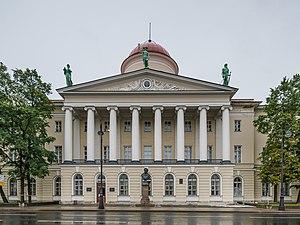
La Maison Pouchkine, de son nom officiel Institut de littérature russe, est un institut de recherche dépendant de l'Académie des sciences de Russie, situé à Saint-Pétersbourg au numéro 4 du quai Makarov.